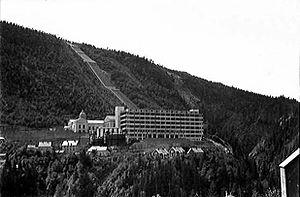
L'Opération Freshman était le nom de code donné à une opération aéroportée britannique, menée en novembre 1942 pendant la Seconde Guerre mondiale. Il s'agit de la première opération aéroportée britannique effectuée grâce à des planeurs, et sa cible était l'usine chimique Norsk Hydro de Vemork, dans le comté de Telemark, en Norvège, qui produisait de l'eau lourde pour l'Allemagne nazie.
Les Héros de Télémark est un film britannique réalisé par Anthony Mann et sorti en 1965. C'est un film d'action inspiré de la bataille de l'eau lourde durant la Seconde Guerre mondiale.
La Jagdgeschwader 5, surnommée Eismeer, est une unité de chasseurs de la Luftwaffe pendant la Seconde Guerre mondiale. Active de 1942 à 1945, l'escadre fut construite à partir de petites unités déjà présentes en 1941 et destinée aux missions visant à assurer la défense aérienne du grand nord de l'Europe : la Scandinavie et le nord de la Finlande, tous proches de l'océan Arctique, d'où son appellation.
Vemork est le nom d'une centrale électrique située près de Rjukan dans la vallée du Tinn en Norvège. Construite par Norsk Hydro, elle a officiellement été ouverte en 1911. À ce moment, elle servait de source de courant électrique pour le procédé Birkeland-Eyde, lequel permet de fixer l'azote dans le but d'en faire de l'engrais azoté.